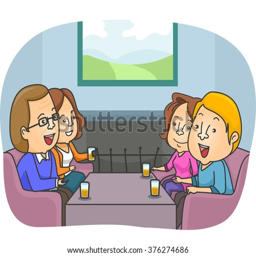
illustration of a couple meeting up with their parents